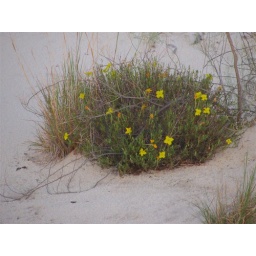
plants in the dune field